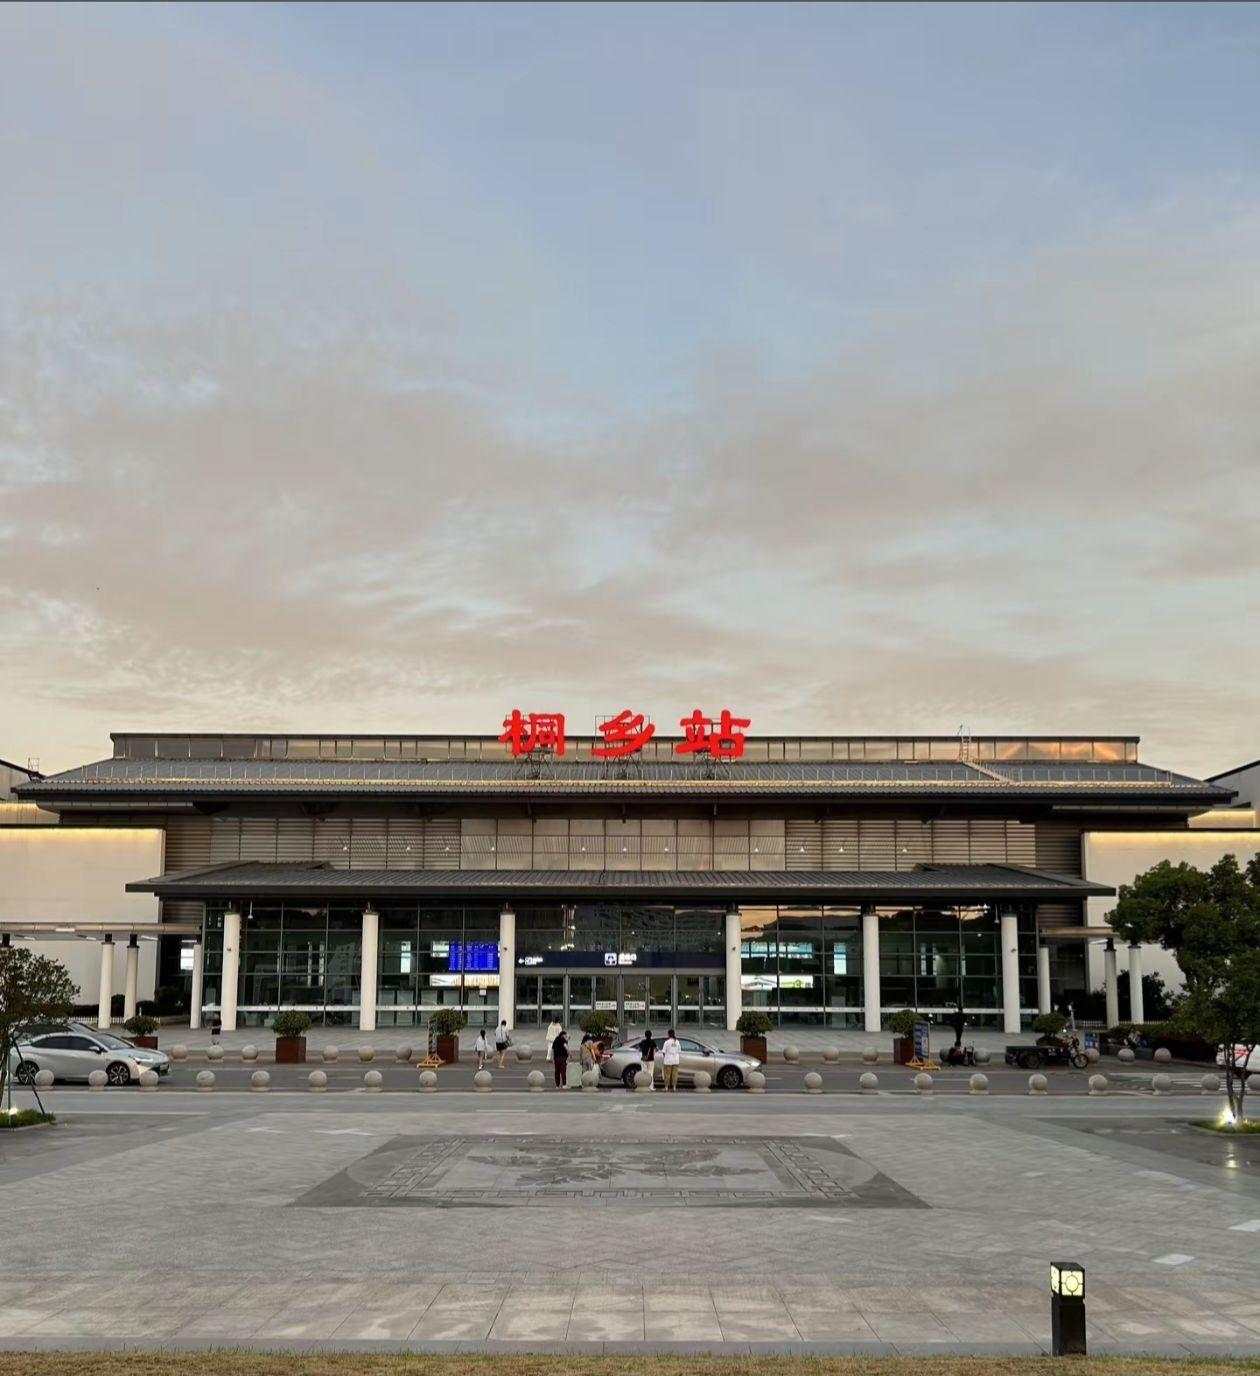
地标名称：桐乡站
所在城市：嘉兴市·桐乡市